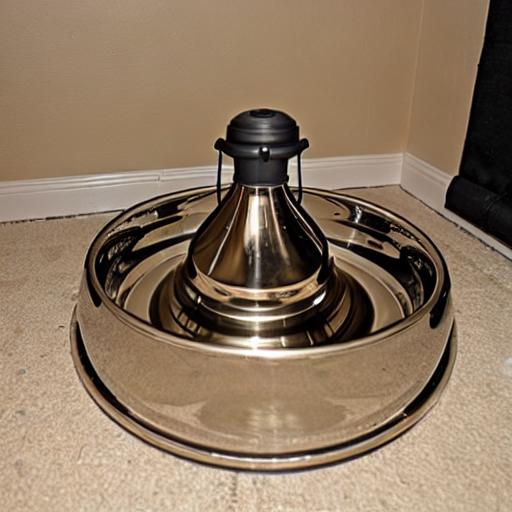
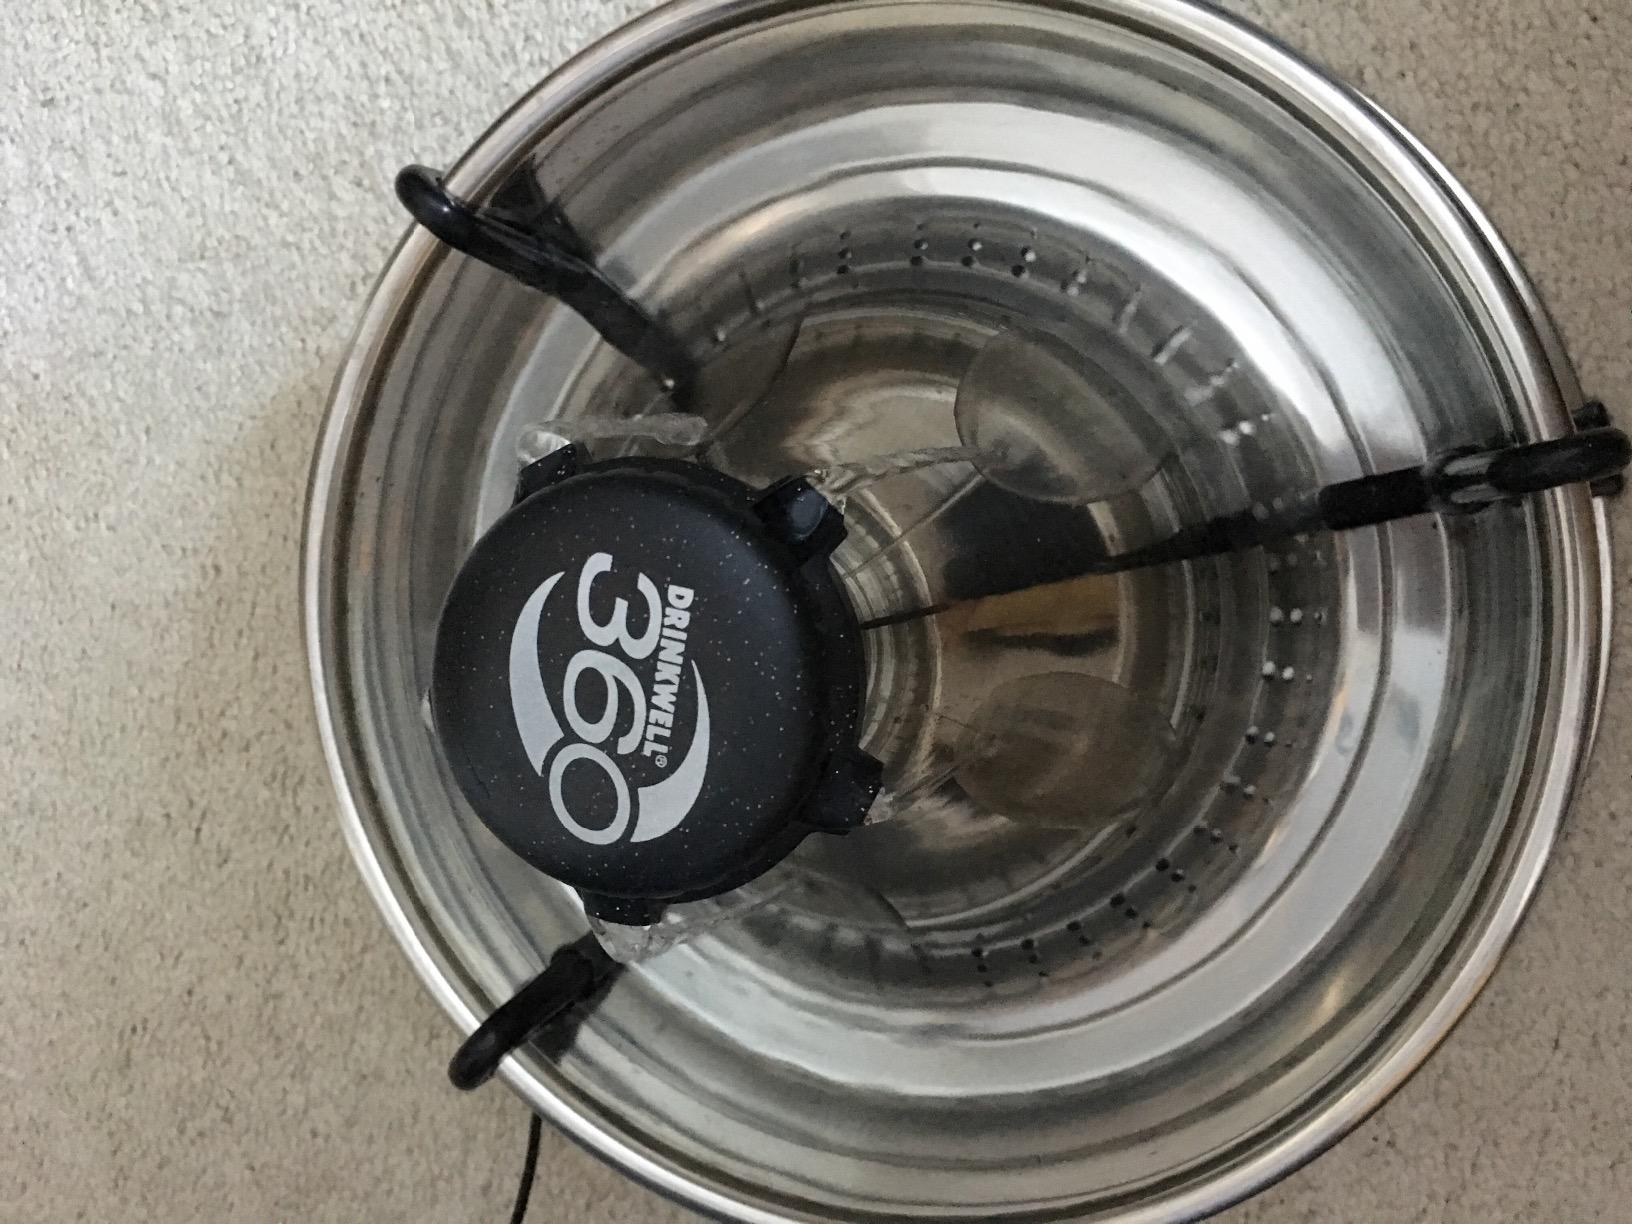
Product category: items_bowl
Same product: no